Yamashiro ikki

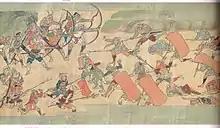
17th-century illustration of a battle during the Ōnin War.

In 1467, the succession dispute finally escalated into full-scale conflict between the rival factions, at this point led by Hosokawa Katsumoto and Yamana Sōzen respectively. This confrontation, later known as the Ōnin War, greatly damaged the shogunate's power. Even though Ashikaga Yoshimasa remained in power, he was no longer able to control the powerful samurai clans. The Ōnin War saw fighting throughout Japan, but the conflict was most intense in Yamashiro Province; Kyoto was mostly destroyed. The "jizamurai" and peasants of Yamashiro Province took part in the war, fighting for the rival factions and against each other. The war caused a reduction in "ikki" activity in and around the capital, as the rural population's strength and attention was absorbed by the civil war. Even though Ashikaga Yoshihisa was able to become shogun, the war ultimately ended inconclusively and without a peace agreement in 1477. The shogunate tried to work toward the restoration of its authority, rebuilding the capital and returning to the routine governance. At the same time, many recognized that the war had marked a major rupture. The "shugo" and many samurai clans maintained the autonomy which they had achieved during the Ōnin War, while continuing their violent feuds. The breakdown of order and government power also encouraged peasants and "jizamurai" to increase their resistance against deprivations by the samurai armies and taxation.